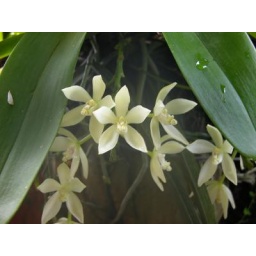
this flower is common in the mountains of the Philippines, commonly found on tree trunks